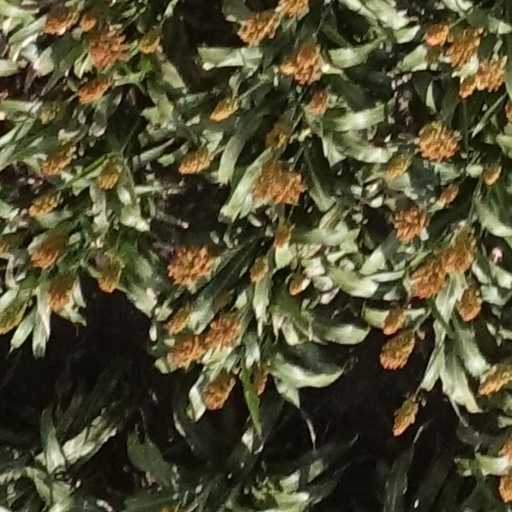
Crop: sorghum